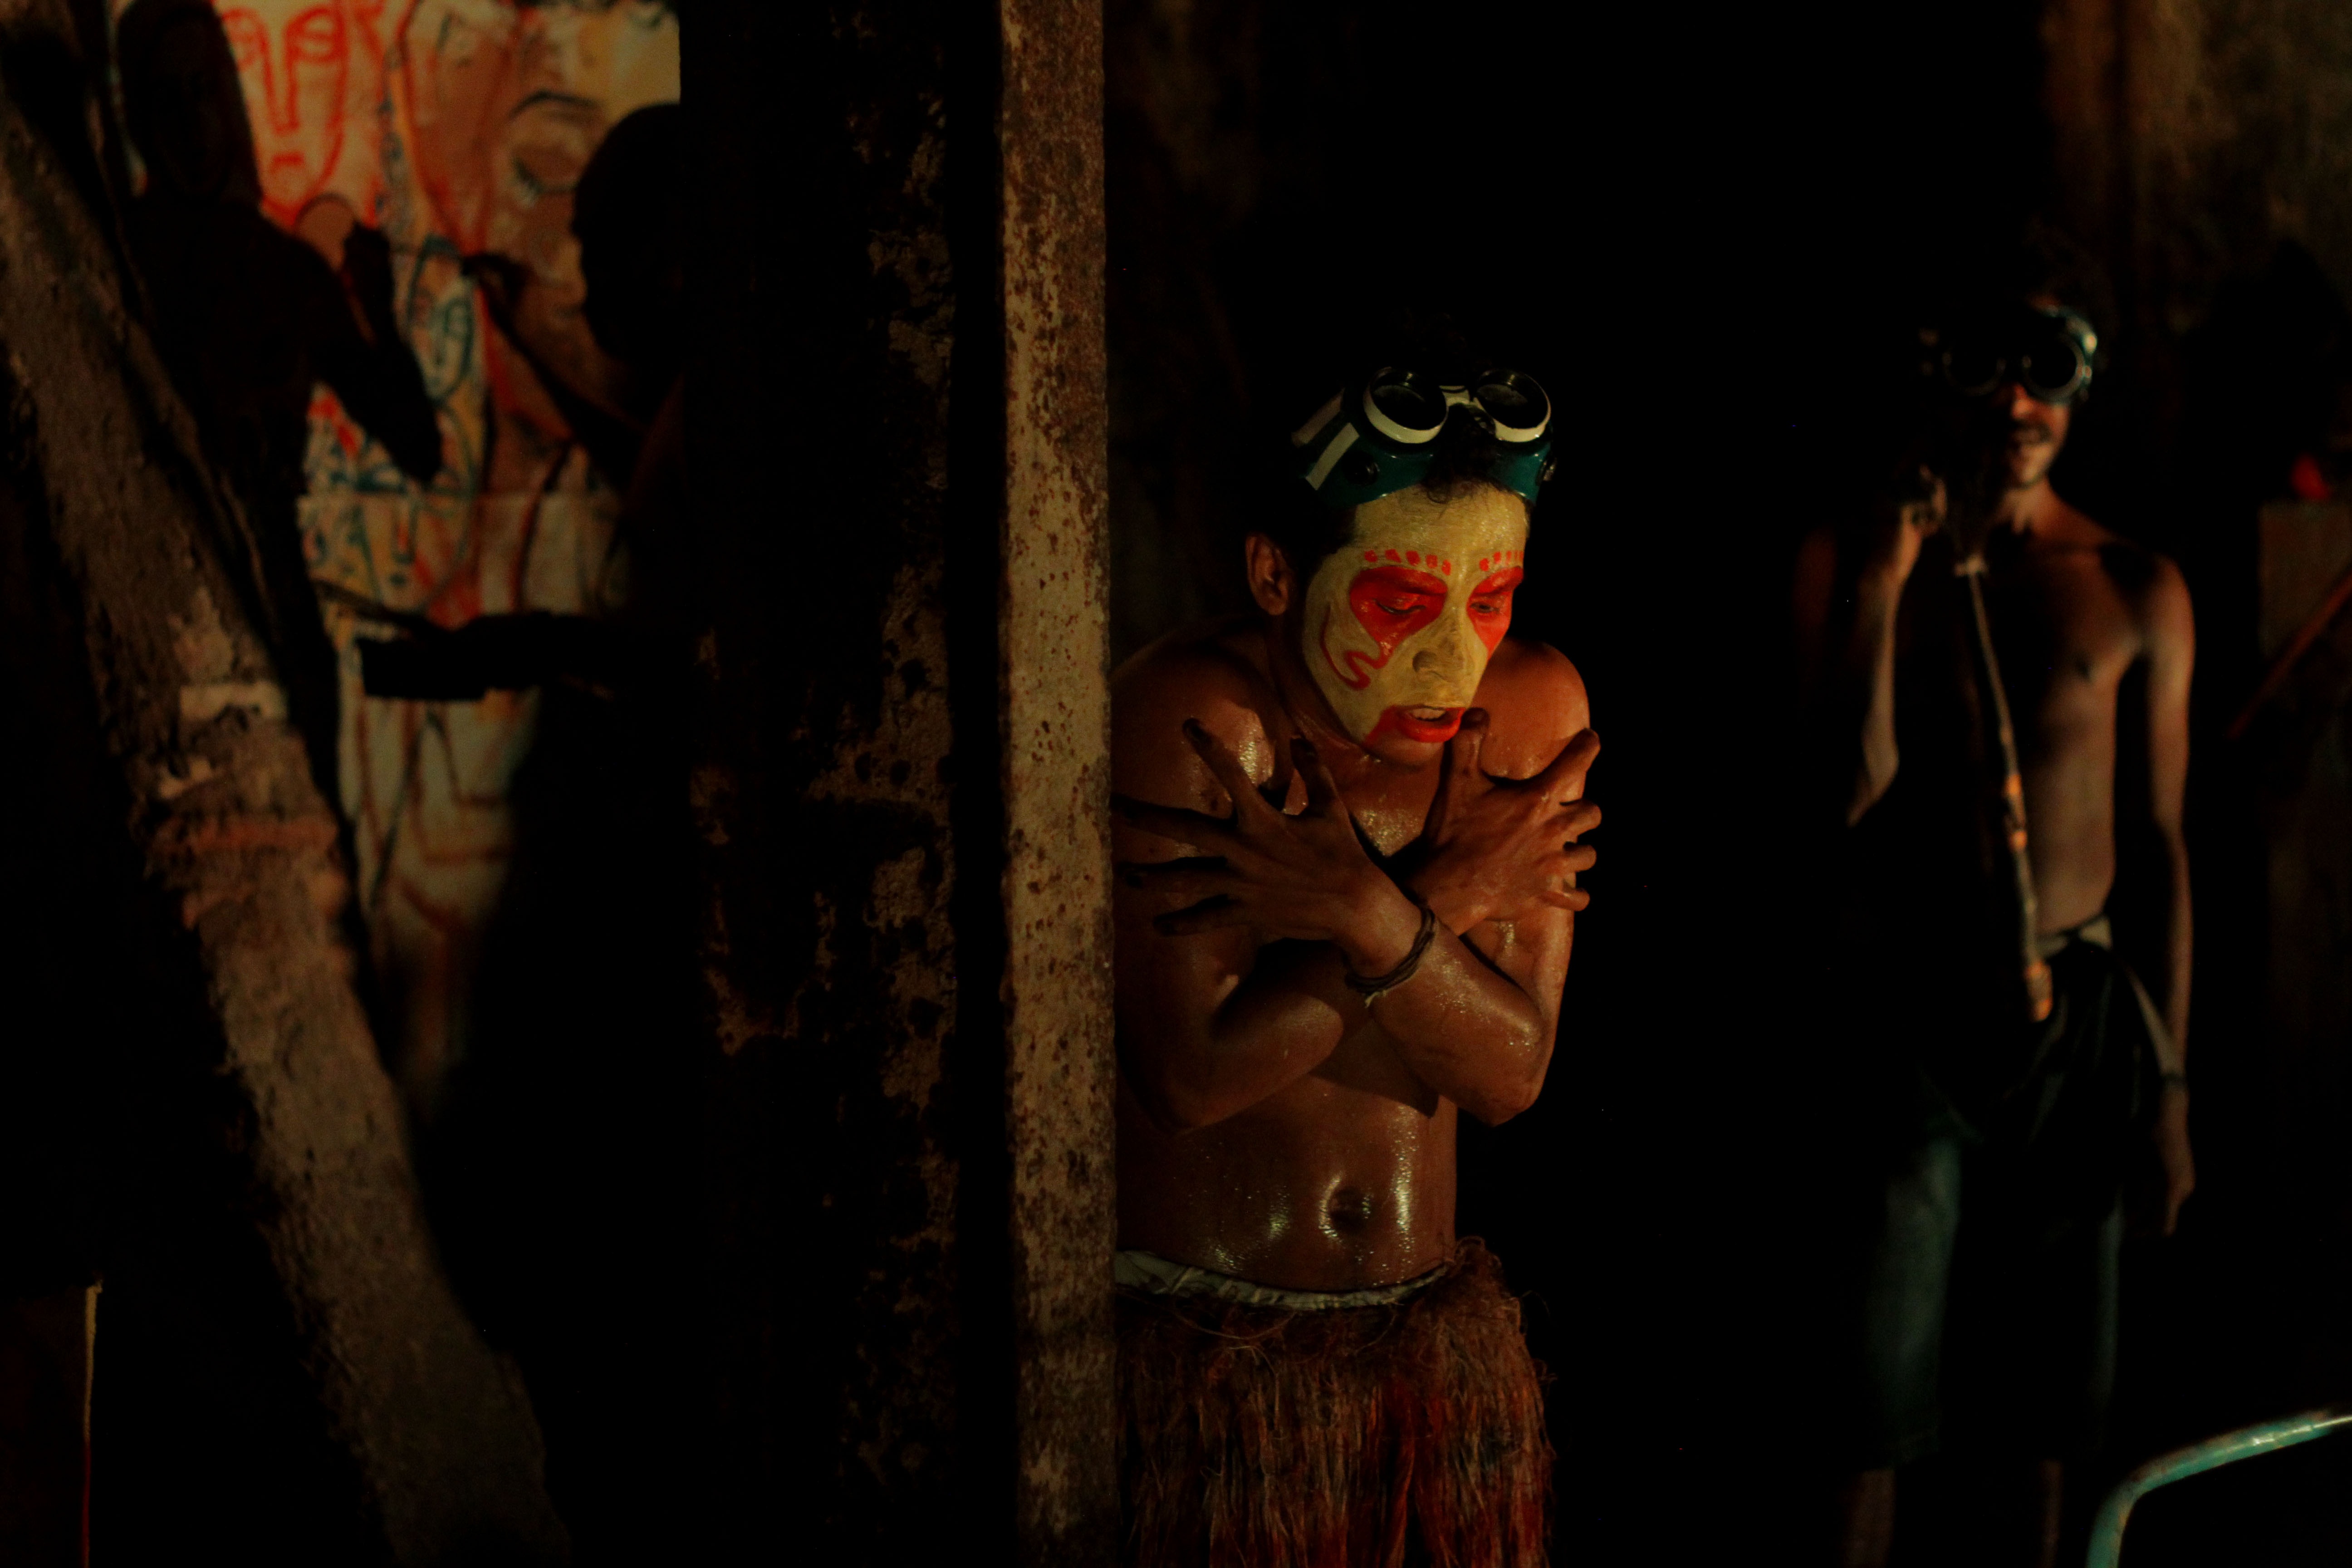
cold, night, sadness, dance, show, darkness, performance art, art, temple, theater, midnight, indonesian, papuan